Edessa railway station

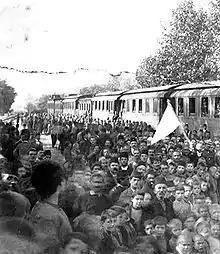
Crowds celebrating the liberation of Edessa in 1912.

In 2001 the infrastructure element of OSE was created, known as GAIAOSE, it would henceforth be responsible for the maintenance, of stations, bridges and other elements of the network, as well as the leasing and the sale of railway assists. In 2003, OSE launched "Proastiakos SA", as a subsidiary to serve the operation of the suburban network in the urban complex of Athens during the 2004 Olympic Games. In 2005, TrainOSE was created as a brand within OSE to concentrate on rail services and passenger interface.